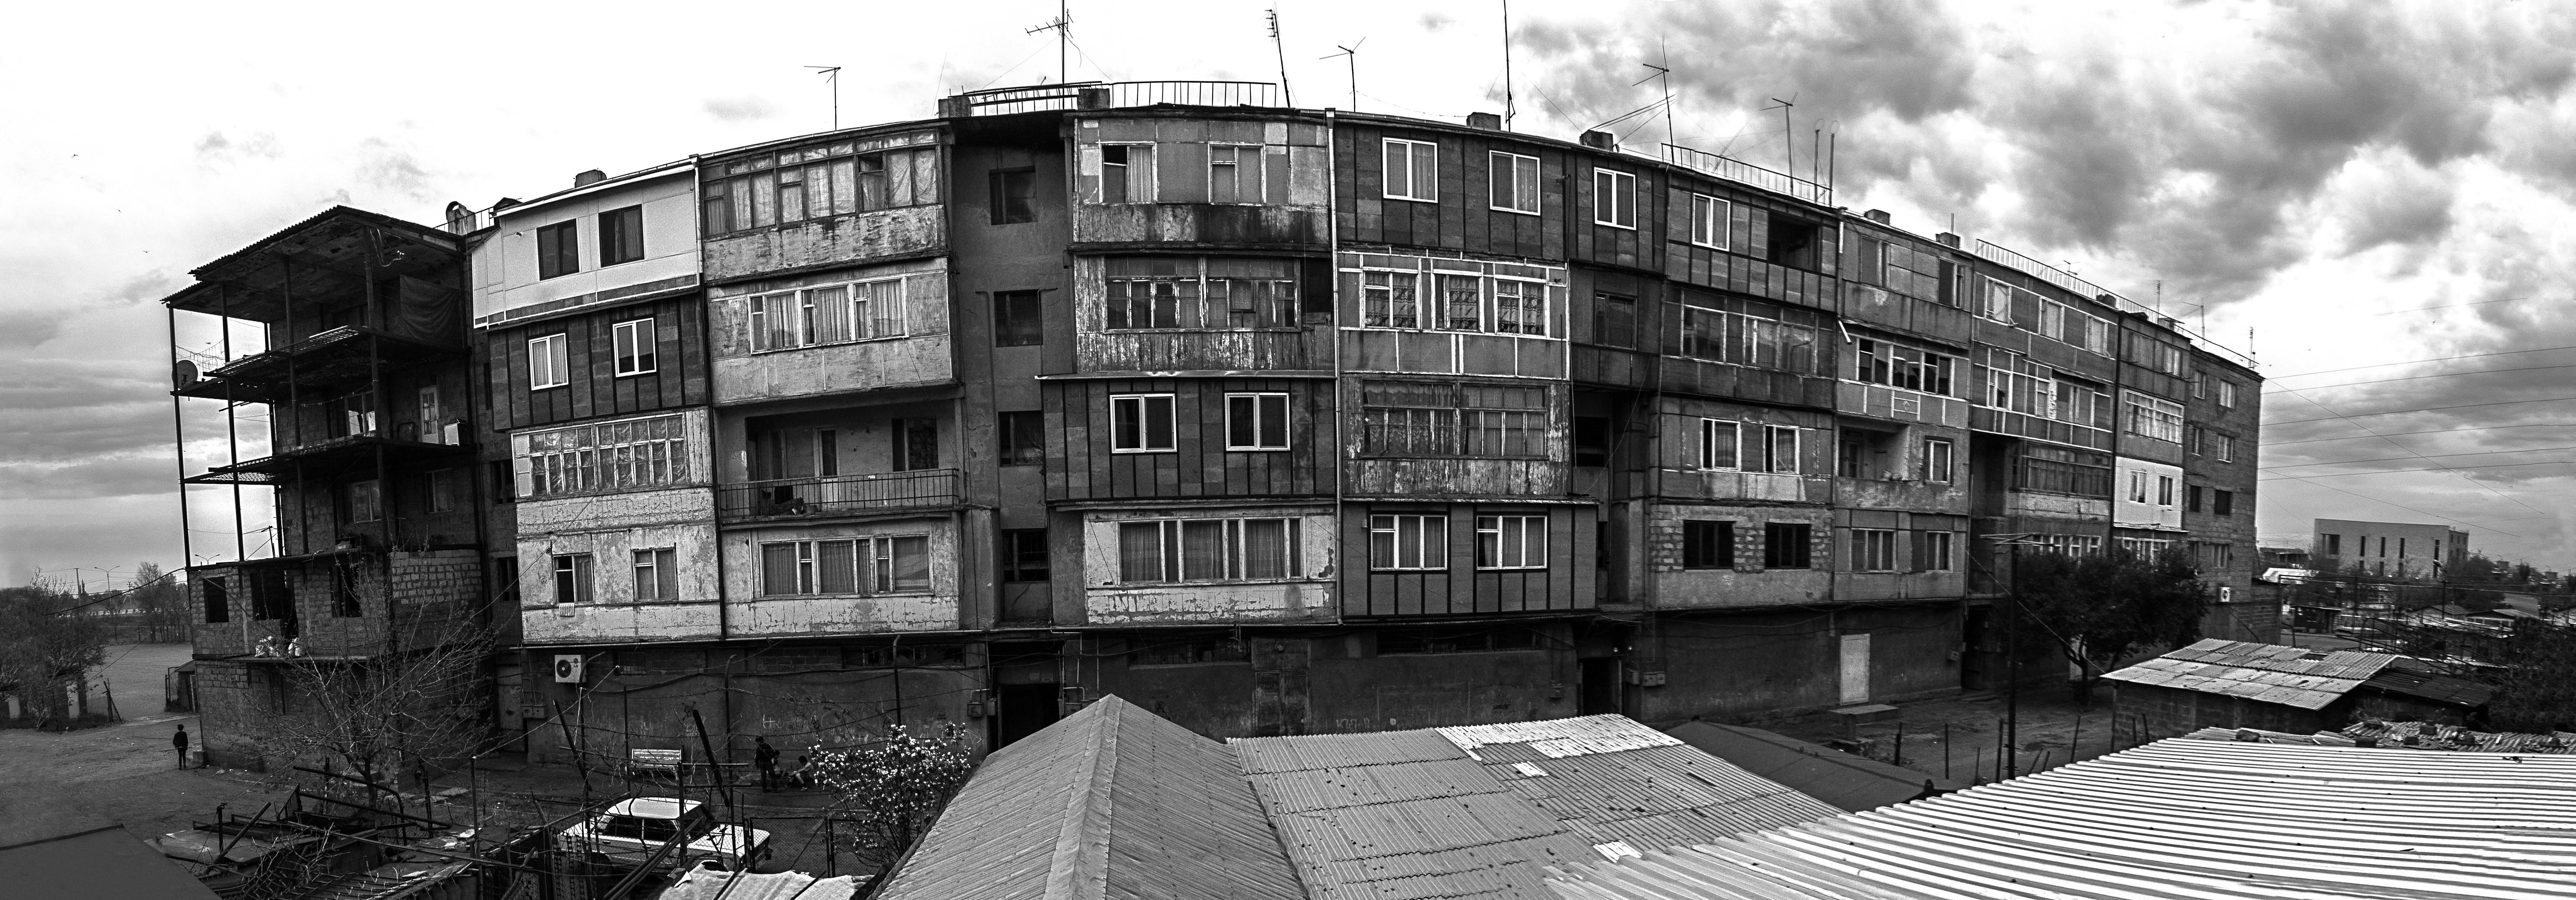
landscape, black and white, architecture, street, house, window, building, city, urban, cityscape, panorama, balcony, facade, monochrome, tower block, look, fisheye, neighbourhood, urban area, aremnia, monochrome photography, residential area, human settlement